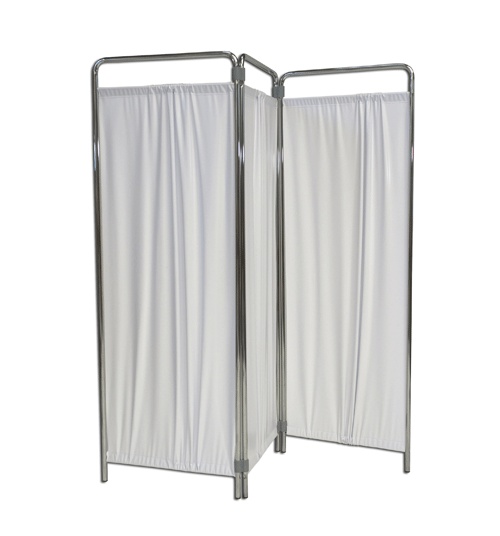
AIZSLIETNIS
Aizslietnis 3-dalīgs. Hromēta tērauda rāmis, saliekams. Balti auduma aizkari. Izmērs : 195 x 185 cm. Art. S07106
Brand: Sport System
Category: Sporting Goods > Outdoor Recreation > Camping & Hiking > Portable Toilets & Showers > Portable Showers & Privacy Enclosures > Privacy Screens